Battle of Hannut

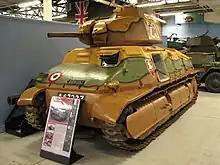
SOMUA S35 at the Bovington Tank Museum. It outmatched the Panzer I to IIIs in terms of armour and firepower.

The German plan for this sector called for an assault by airborne and shock troops to take Fort Eben-Emael and the Meuse and Albert Canal bridges, thus opening a way through the Dutch and Belgian defences for the "4. Panzerdivision" (4th Panzer Division), and bring the Albert Canal defensive line to a premature collapse. Once this breach was made, General Erich Hoepner's XVI Army Corps, and Army Group B would assume control of the 4th Panzer Division, the 3rd Panzer Division and the 20th Infantry Division. Hoepner's mission was to quickly launch his Corps from the bridgehead, seize the area around Gembloux before the French infantry divisions could entrench themselves there, and by thus conforming to the worst fears of the French High Command draw all modern Allied forces and their reserves to the north, away from the main thrust through the Ardennes. This would enable the German Army to cut the French First Army, the BEF and the Belgians off by a swift advance to the English Channel leading to a giant encirclement. The action was basically a feint to tie down the Allies in the north so they could not interfere with the main thrust through the Ardennes.